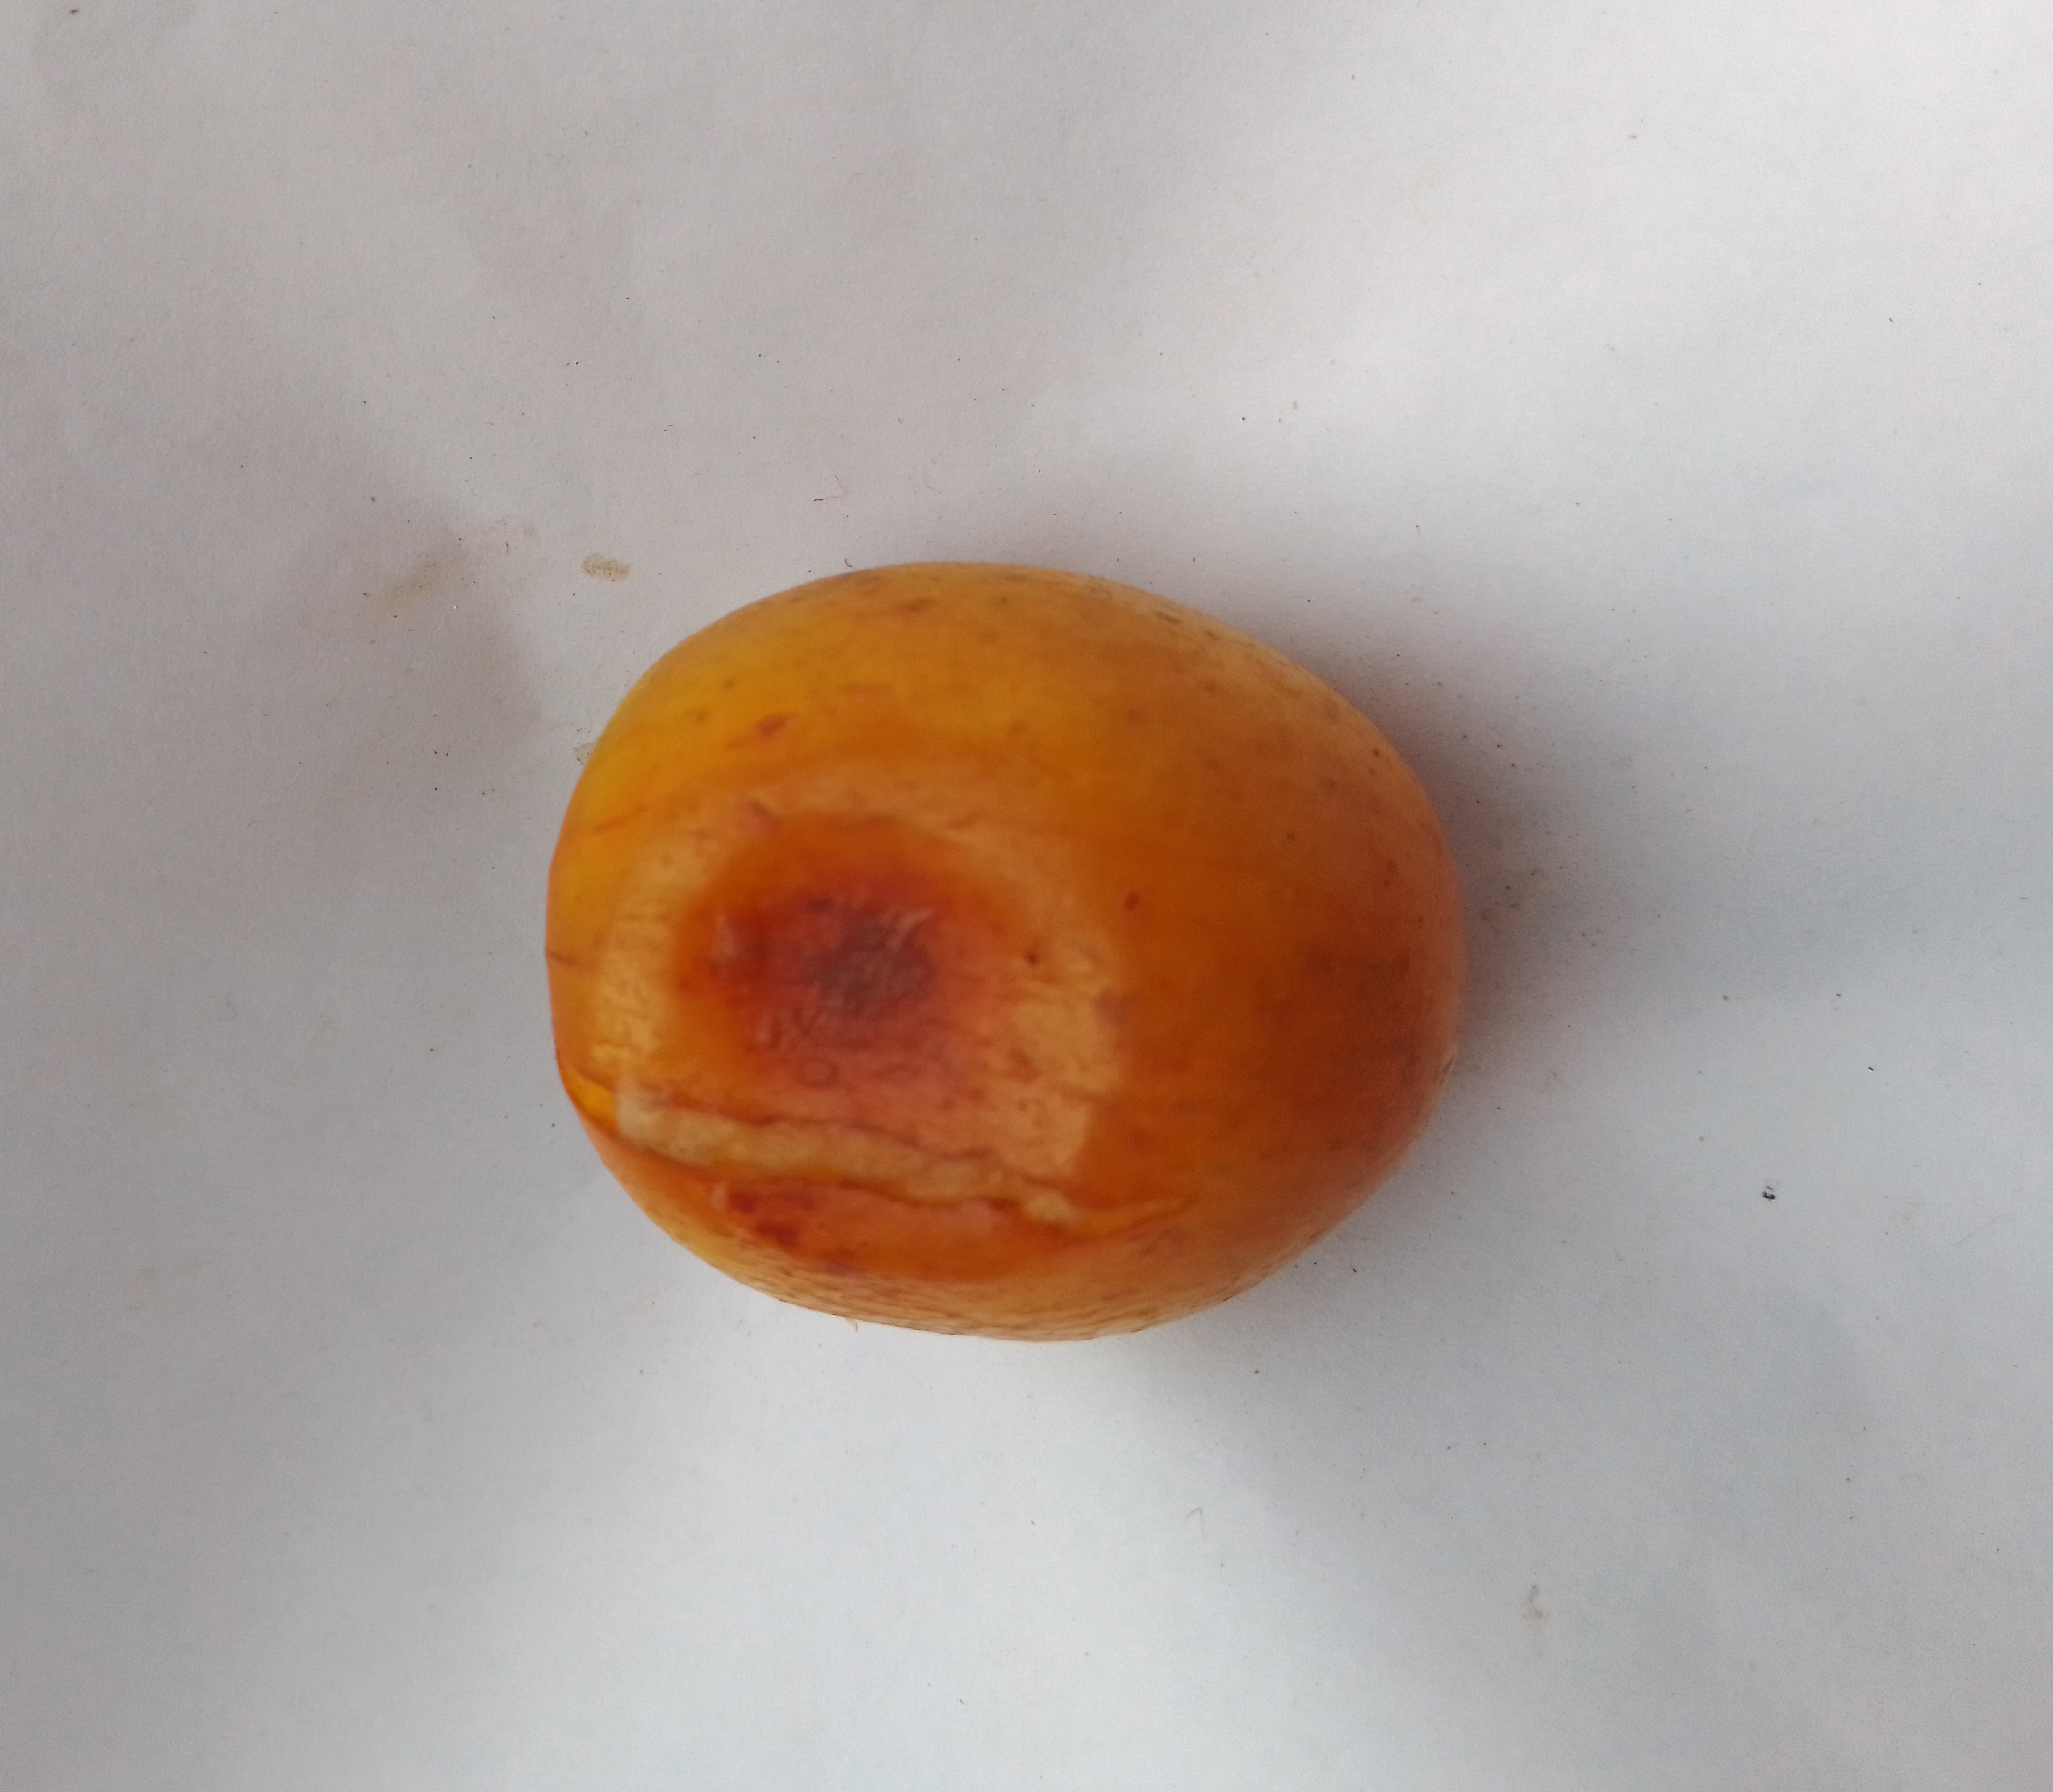
Fruit: jujube
Condition: rotten